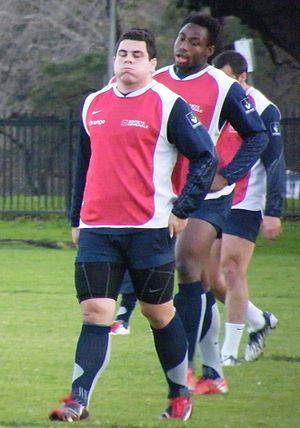
Guilhem Guirado, né le 17 juin 1986 à Céret, est un joueur international français de rugby à XV évoluant au poste de talonneur au sein de l'effectif du Montpellier HR, après avoir débuté à l'USA Perpignan puis joué cinq ans sous le maillot du RC Toulon. Il est le capitaine de l'équipe de France de rugby à XV de 2016 à 2019.
La Nuit du rugby est une cérémonie organisée chaque année depuis 2004 sous l'égide de la Ligue nationale de rugby en collaboration avec Provale et TECH XV, pour récompenser les acteurs du rugby professionnel français qui se sont distingués lors des championnats de France de rugby Top 14 et Pro D2. De nombreux prix sont remis lors de la cérémonie parmi lesquels on trouve :
La treizième Coupe d'Europe de rugby à XV 2007-2008, appelée aussi Coupe Heineken selon le nom du sponsor de la compétition, réunit des clubs irlandais, italiens, écossais, gallois, anglais et français.